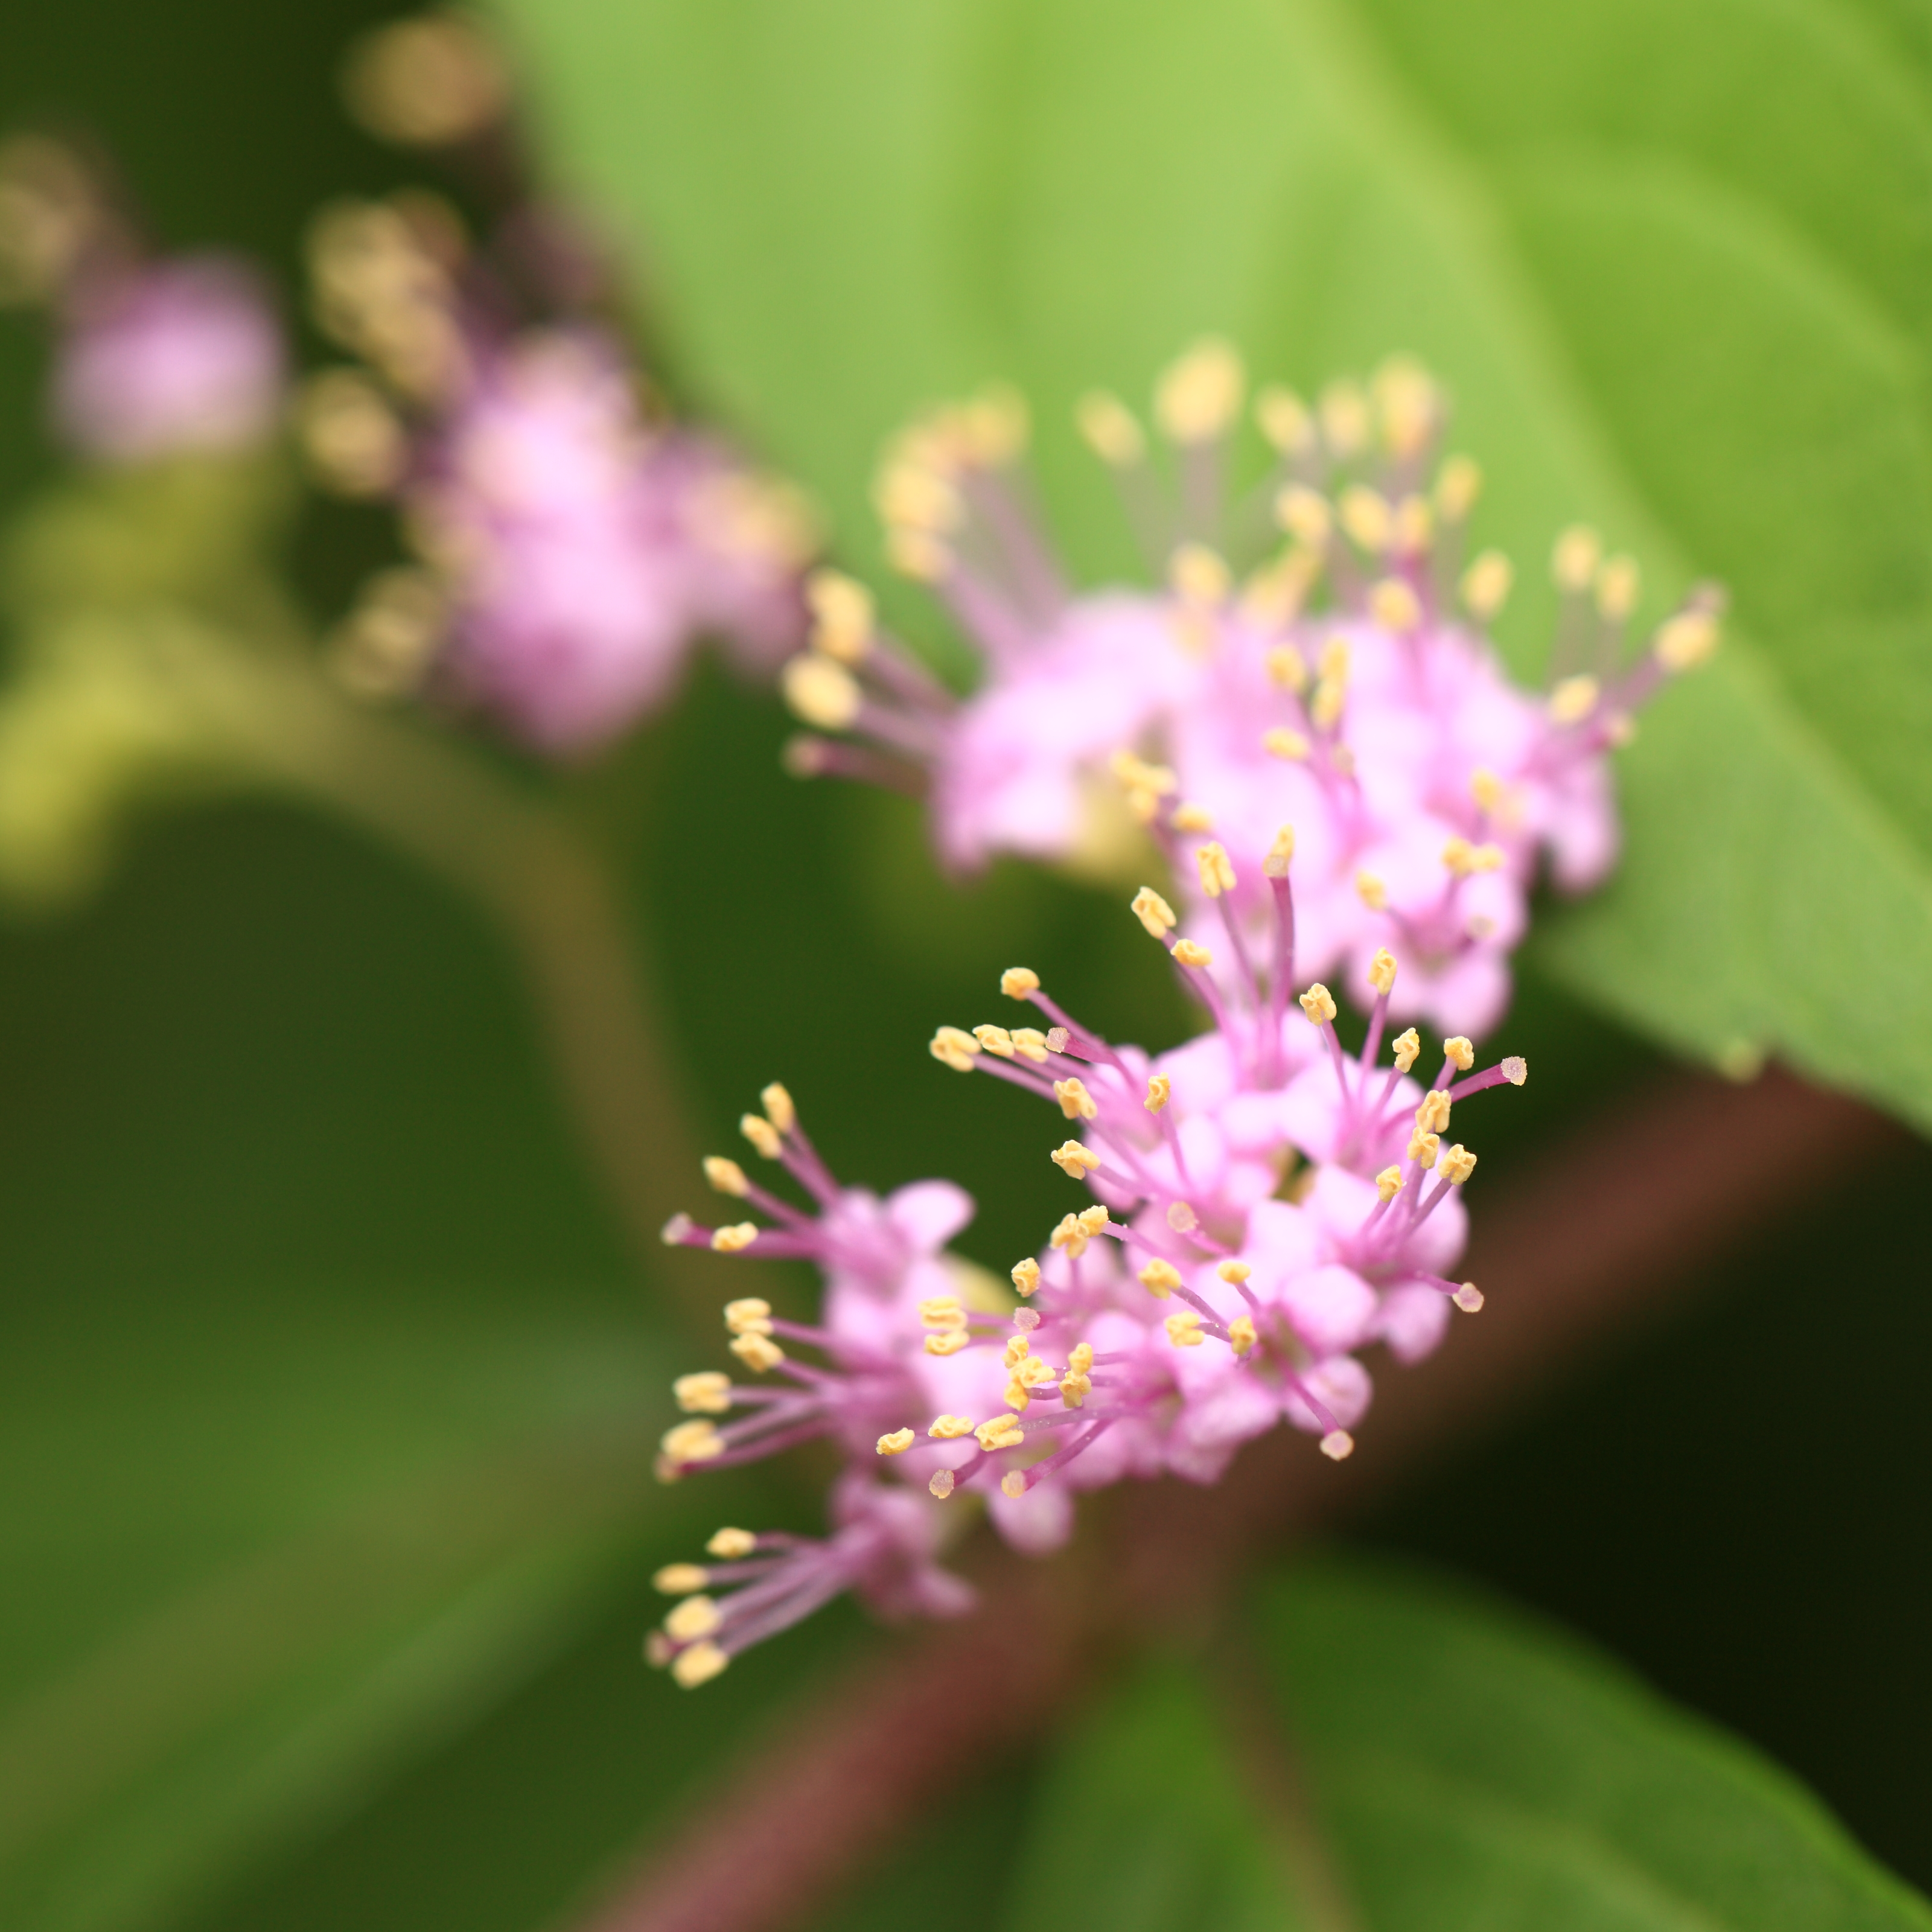
nature, blossom, plant, photography, leaf, flower, petal, green, high, herb, produce, botany, flora, wildflower, close up, cool image, shrub, 5d, hires, markii, hi, res, resolution, saitama, kawaguchi, macro photography, flowering plant, land plant